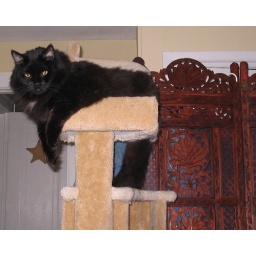
My big, black lion in his tree, looking regal.